Haj Fadel Government

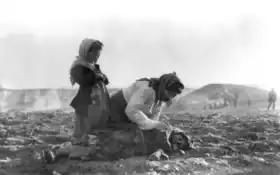
Armenian genocide

Trouble broke out in the city of Deir al-Zour after the Ottomans left on 6 November 1918, where people began looting and stealing from each other across the area, so it was necessary to have a strong authority for protecting the city and its people and that led Al-Hassan who was the mayor to form his first government in the city and asking all tribal leaders in the villages and surrounding districts to support him and pledge allegiance to him. One of the priorities of this government was to maintain security and run the city's affairs. This government later known as the "government of Haj Fadel."